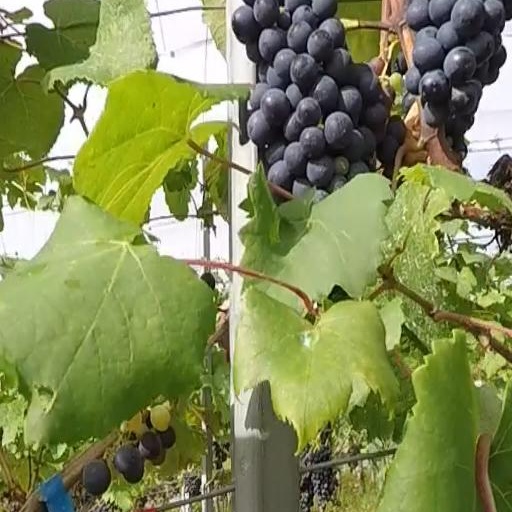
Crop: grape